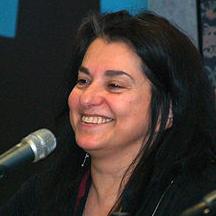
Age: 57